Removal of Hell Gate rocks

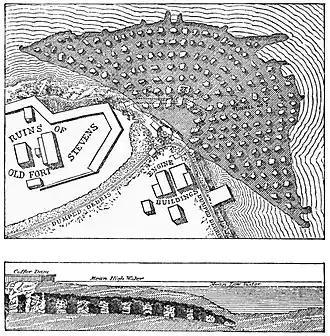
The excavations and tunnels used to undermine Hallet's Point

The removal of obstructive rocks from Hell Gate, a narrow tidal strait in New York City's East River and a major water transportation route, began in 1849, when French engineer Benjamin Maillefert, cleared some of the rocks. Then in 1851, the U.S. Army Corps of Engineers, led by General John Newton, began to do the job, in an operation which was to span 70 years. On September 24, 1876, the Corps used of explosives to blast the rocks, which was followed by further blasting. The process was started by excavating under Hallets reef from Astoria. Cornish miners, assisted by steam drills, dug galleries under the reef, which were then interconnected. They later drilled holes for explosives. A patent was issued for the detonating device. After the explosion, the rock debris was dredged and dropped into a deep part of the river. This was not repeated at the later Flood Rock explosion.